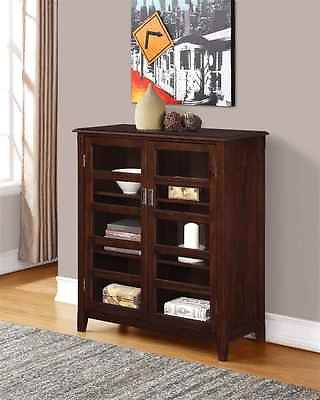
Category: cabinet